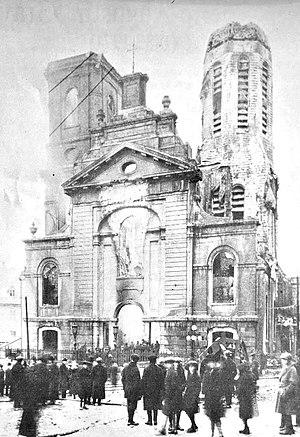
La basilique-cathédrale Notre-Dame de Québec, peu après l’incendie majeur du 22 décembre 1922.
La basilique-cathédrale Notre-Dame de Québec est l'église primatiale du Canada et le siège de l'archidiocèse de Québec. Elle est située dans l'arrondissement historique du Vieux-Québec à Québec, accolée au Séminaire de Québec, face à l’hôtel de ville de Québec et bordée par la rue De Buade. Elle a été classée monument historique en 1966.